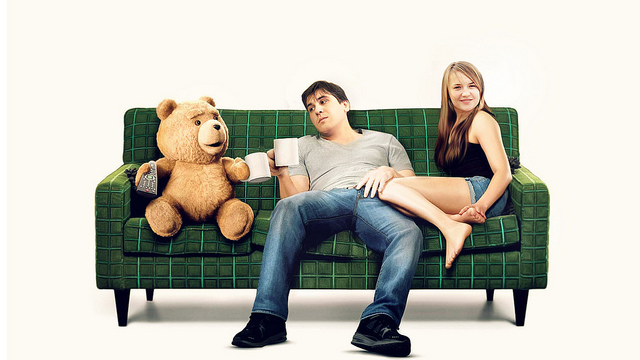
user: Given an image and a question. Answer the question in a short answer. Question: What is the white item in the bear's left hand? Short Answer:
assistant: mug